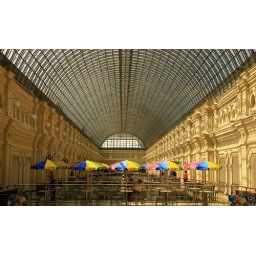
Parasoles at second floor cafe in the glass roofed GUM store. Moscow. Russia